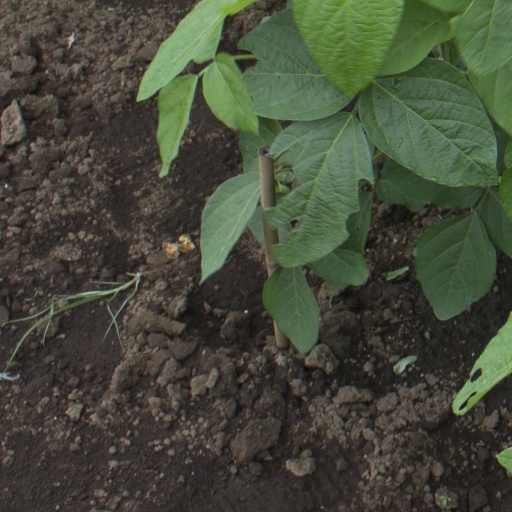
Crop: soybean